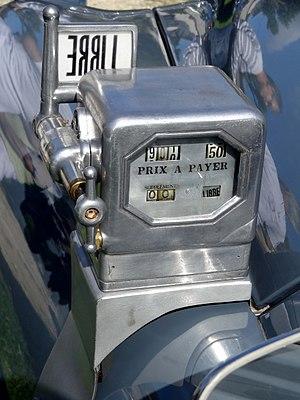
Taximètre, ancien modèle pour montage extérieur.